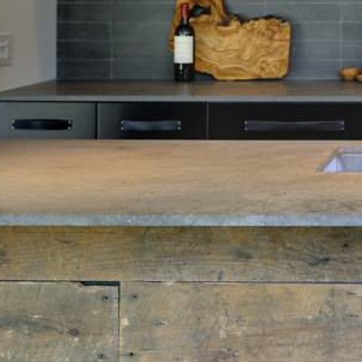
Material: polishedstone